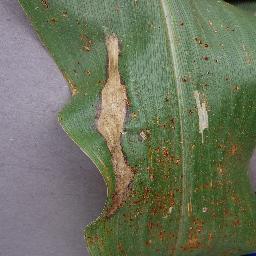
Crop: corn
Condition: (maize)_northern_blight